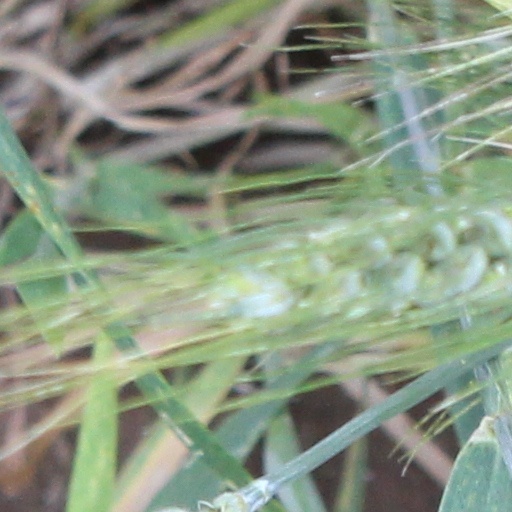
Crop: wheat